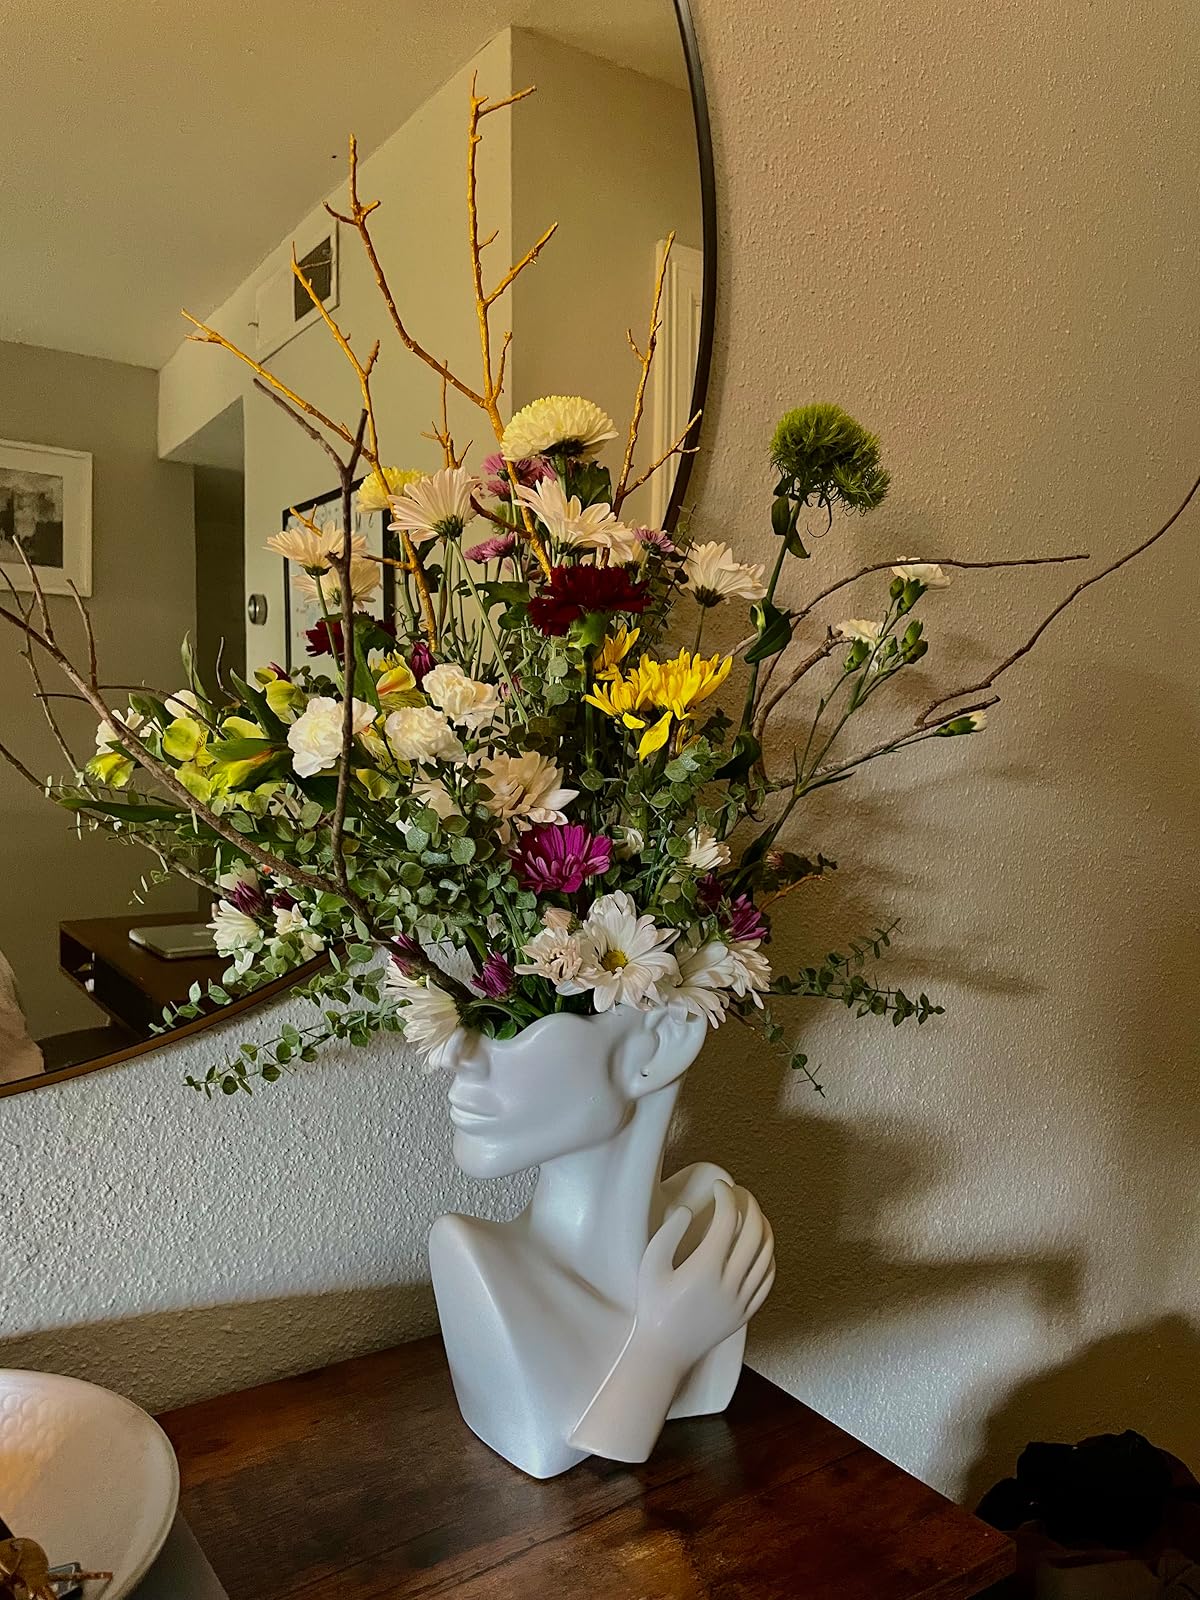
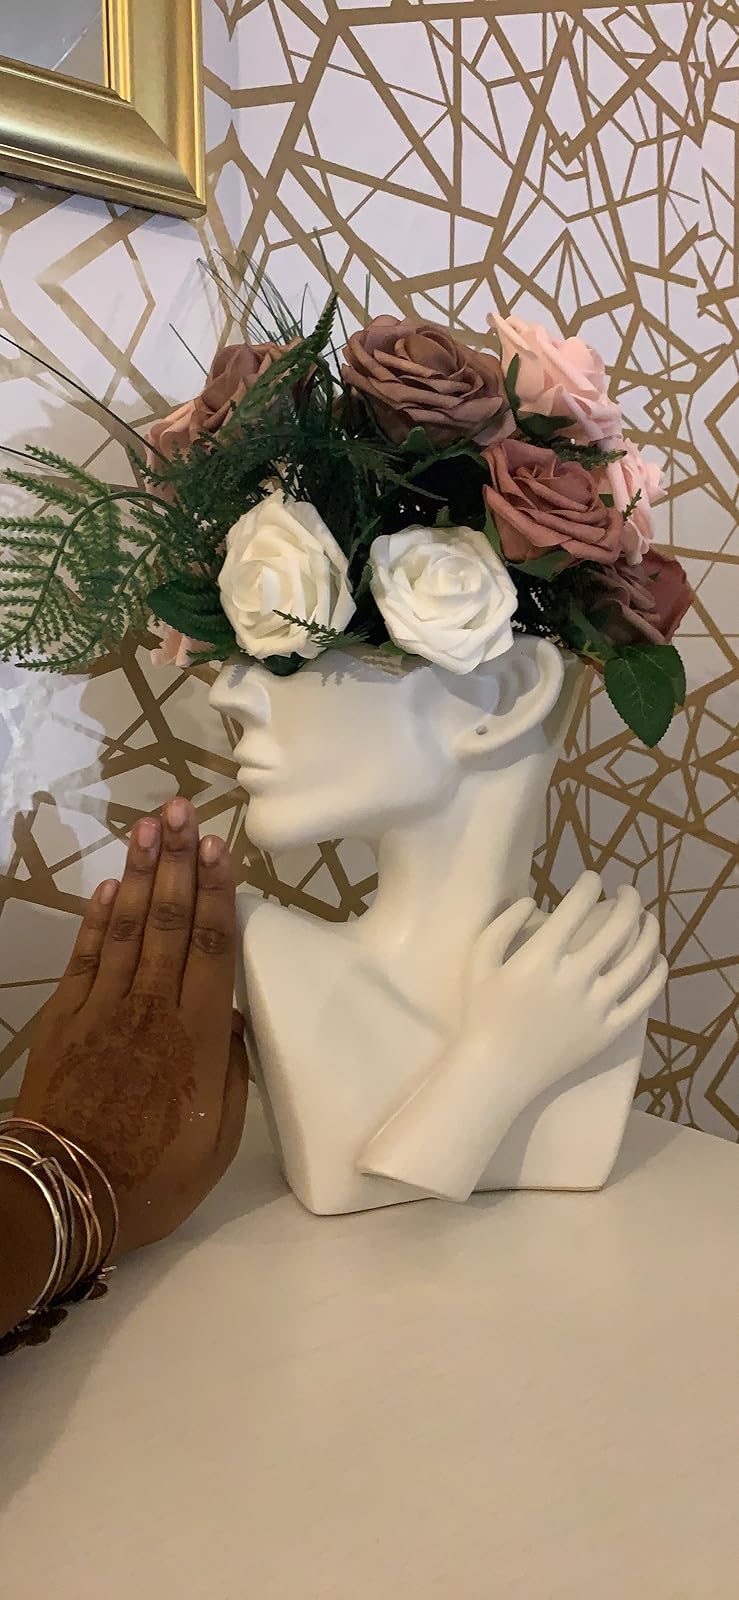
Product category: vase
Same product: yes